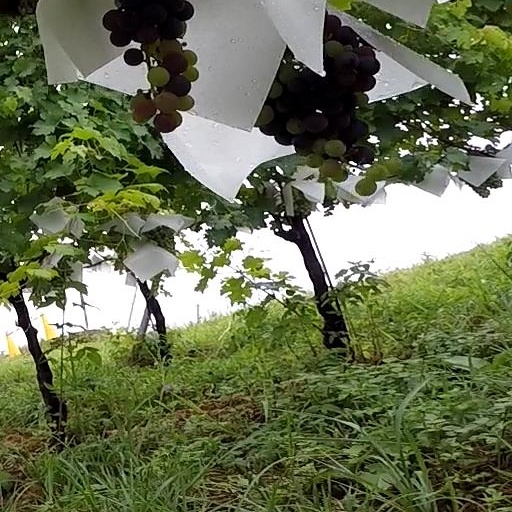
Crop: grape